Void (film)

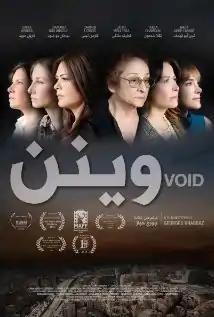
Film poster

Void is a 2013 Lebanese drama film written by Georges Khabbaz and directed by seven different directors, who are all graduates from Notre Dame University. The film was nominated as the Lebanese entry for the Best Foreign Language Film at the 88th Academy Awards but it was not selected.